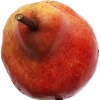
Label: red_pear